Cottingham House

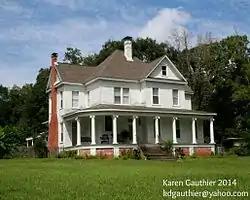

Cottingham House is located in Pineville, Louisiana. It was added to the National Register of Historic Places on September 8, 1987.